Raya Sirena

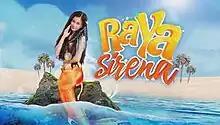
Title card

"Raya" is a 2022 Philippine television drama romantic fantasy series broadcast by GMA Network. Directed by Cristano Aquino, it stars Sofia Pablo in the title role. It premiered on April 24, 2022 on the network's Sunday Grande sa Hapon line up. The series concluded on June 5, 2022 with a total of 7 episodes.